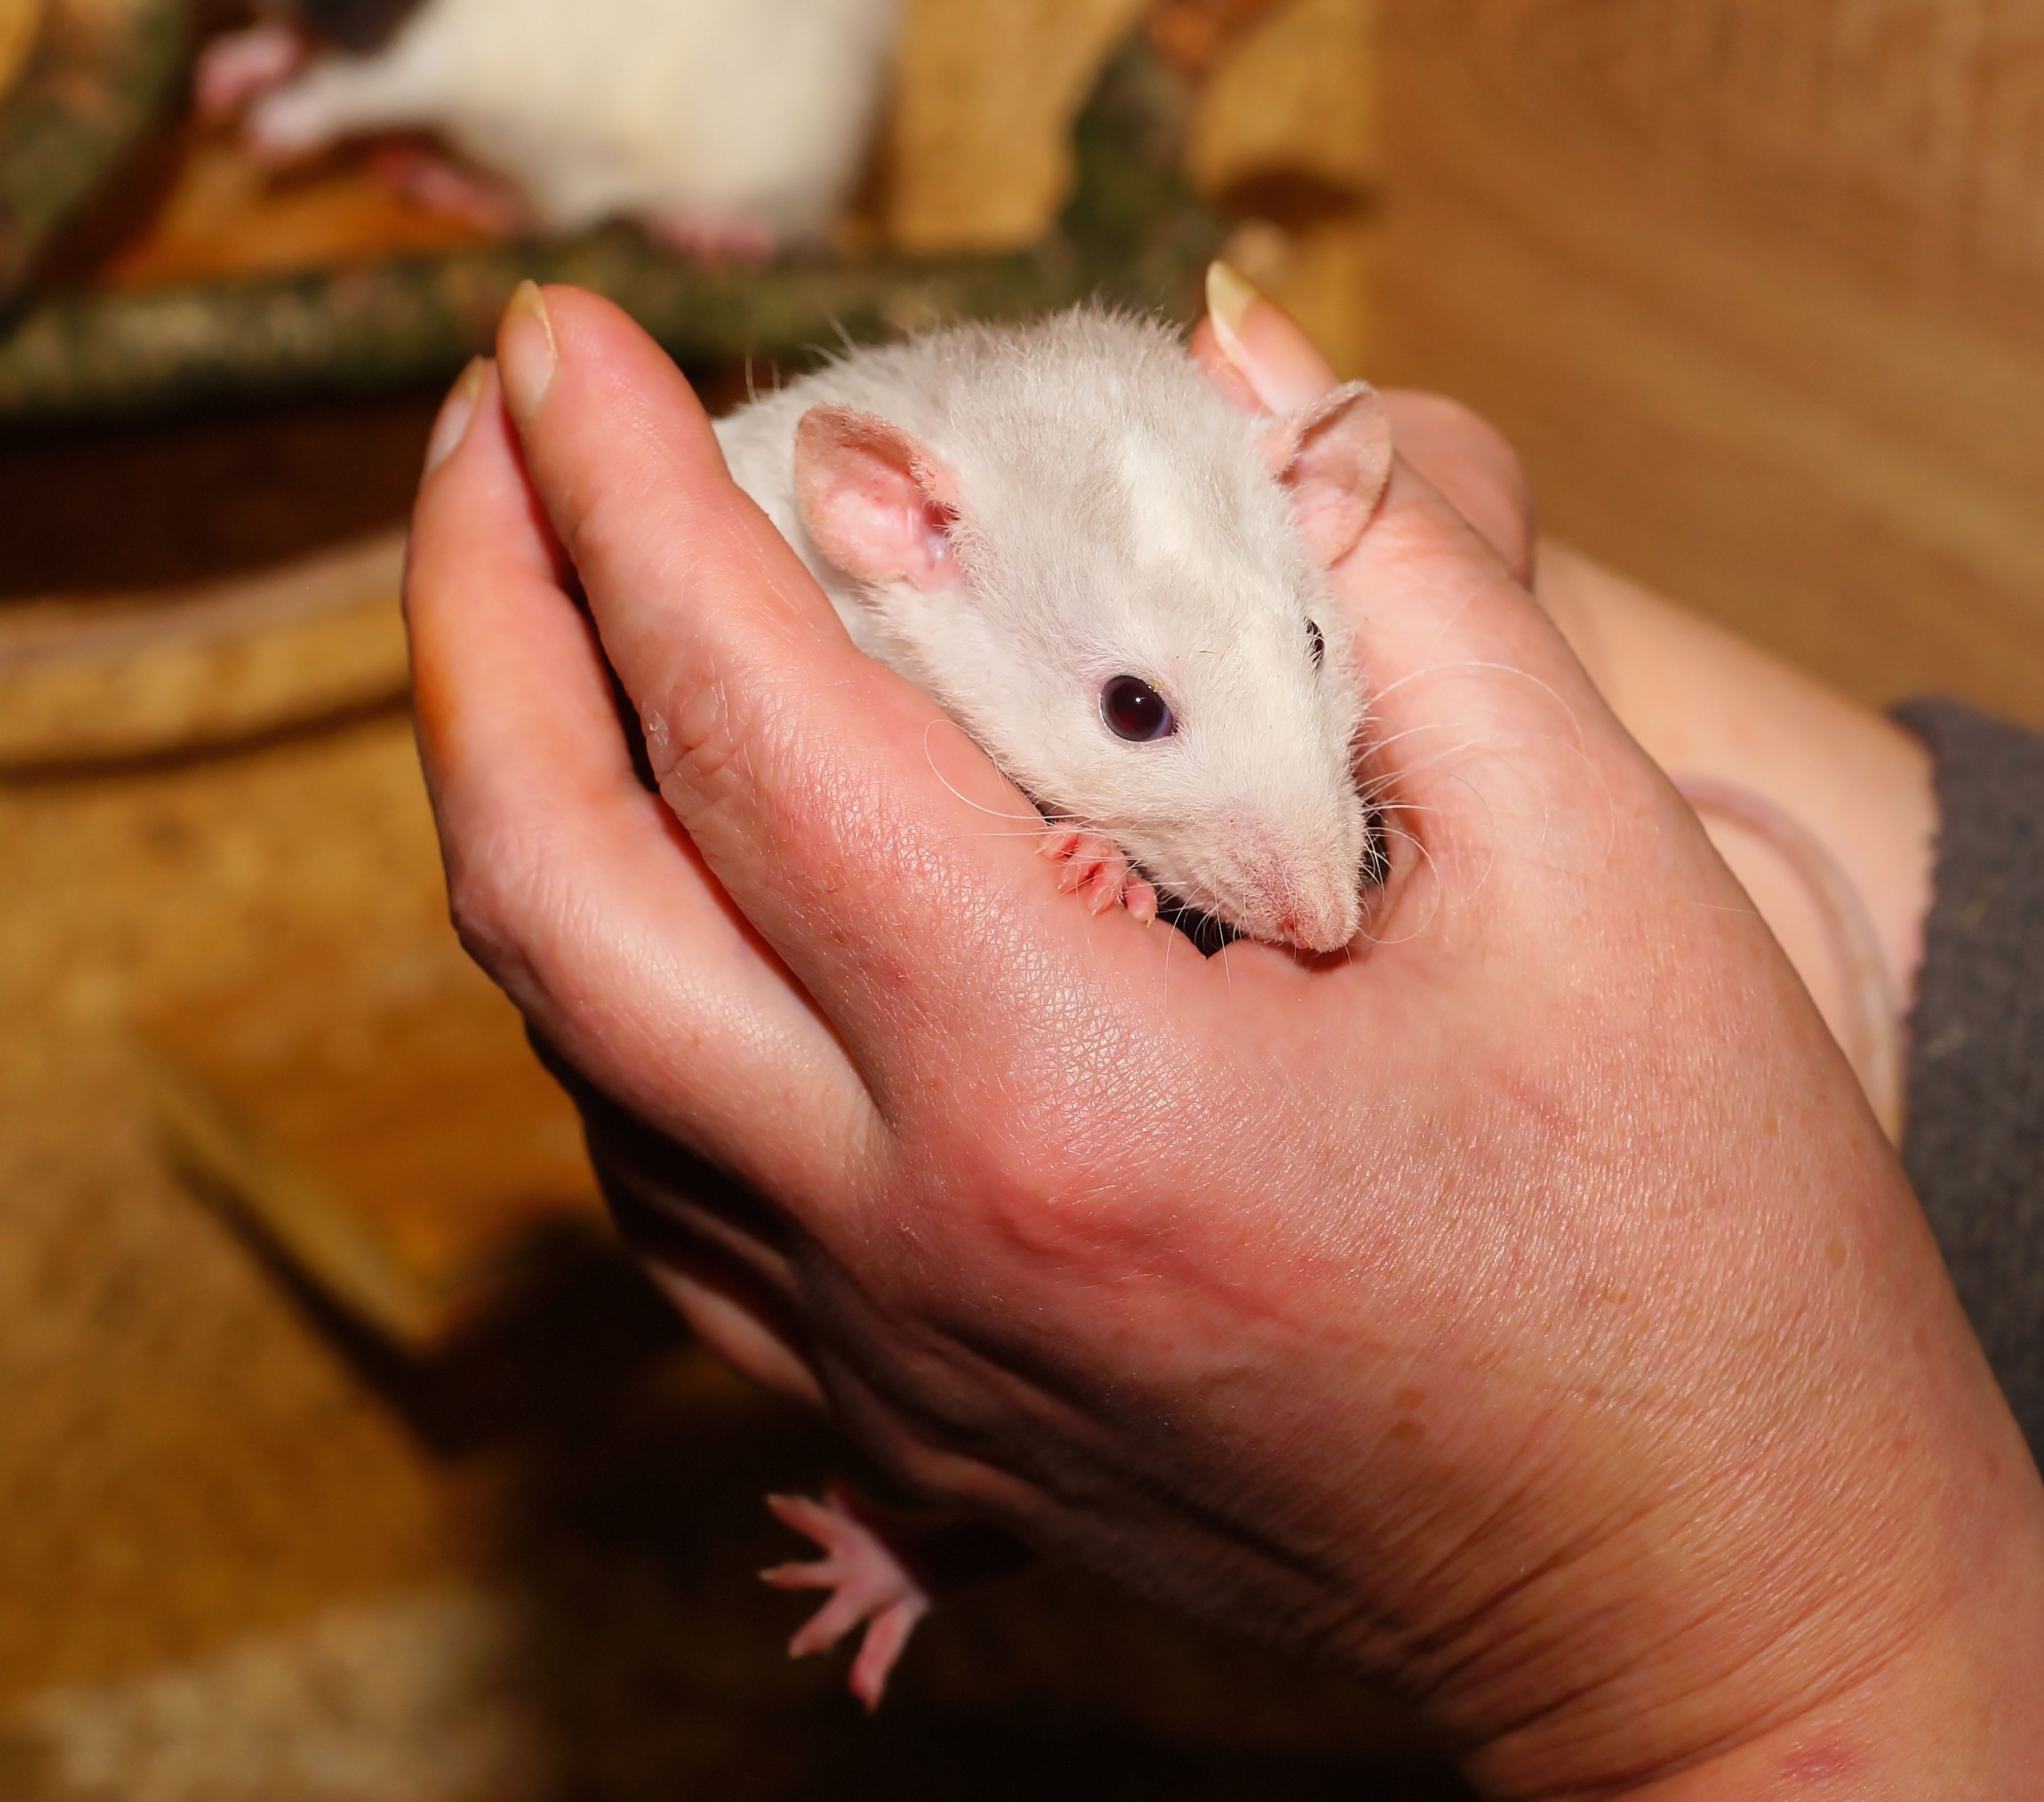
mouse, animal, cute, fur, portrait, fluffy, mammal, close, hamster, rodent, fauna, rat, face, eyes, whiskers, furry, head, skin, vertebrate, pest, curious, attention, animal portrait, anxious, gerbil, muroidea, muridae, rats offspring